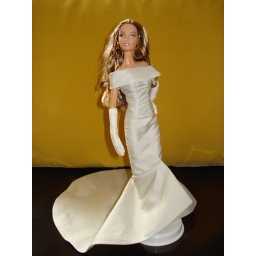
Com lindo vestido cinza usado por Cameron Diaz. (Wearing a pretty gray dress worn by Hollywood actress Cameron Diaz.)